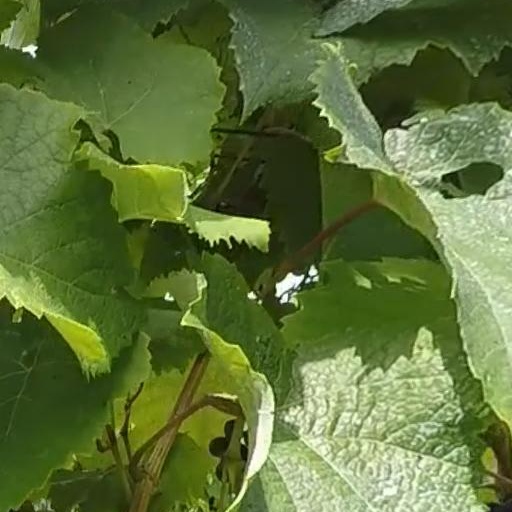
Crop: grape